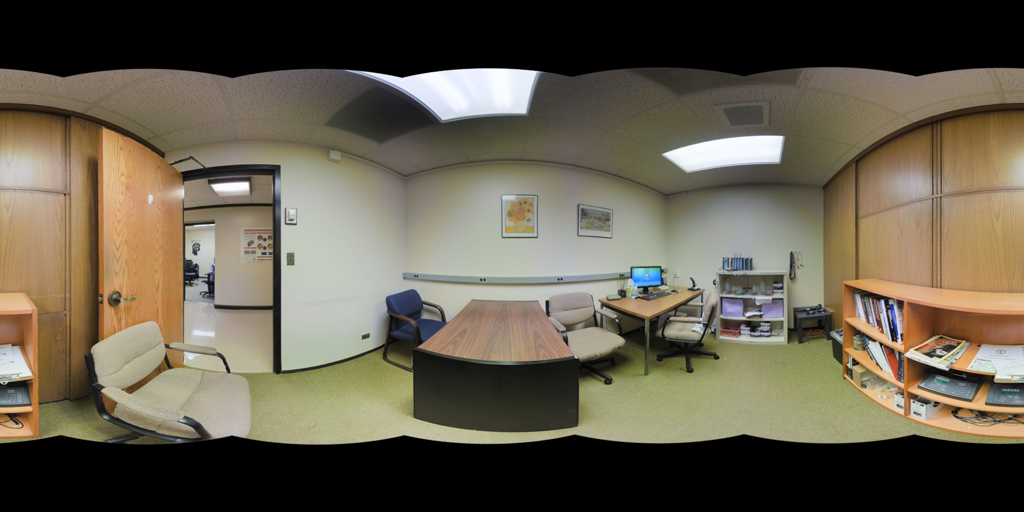
Referred object: Blue chair in the corner

Referred object: the computer monitor with a blue screen